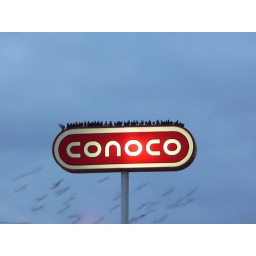
theses guys were flying around for like an hour trying to all fit on the sign